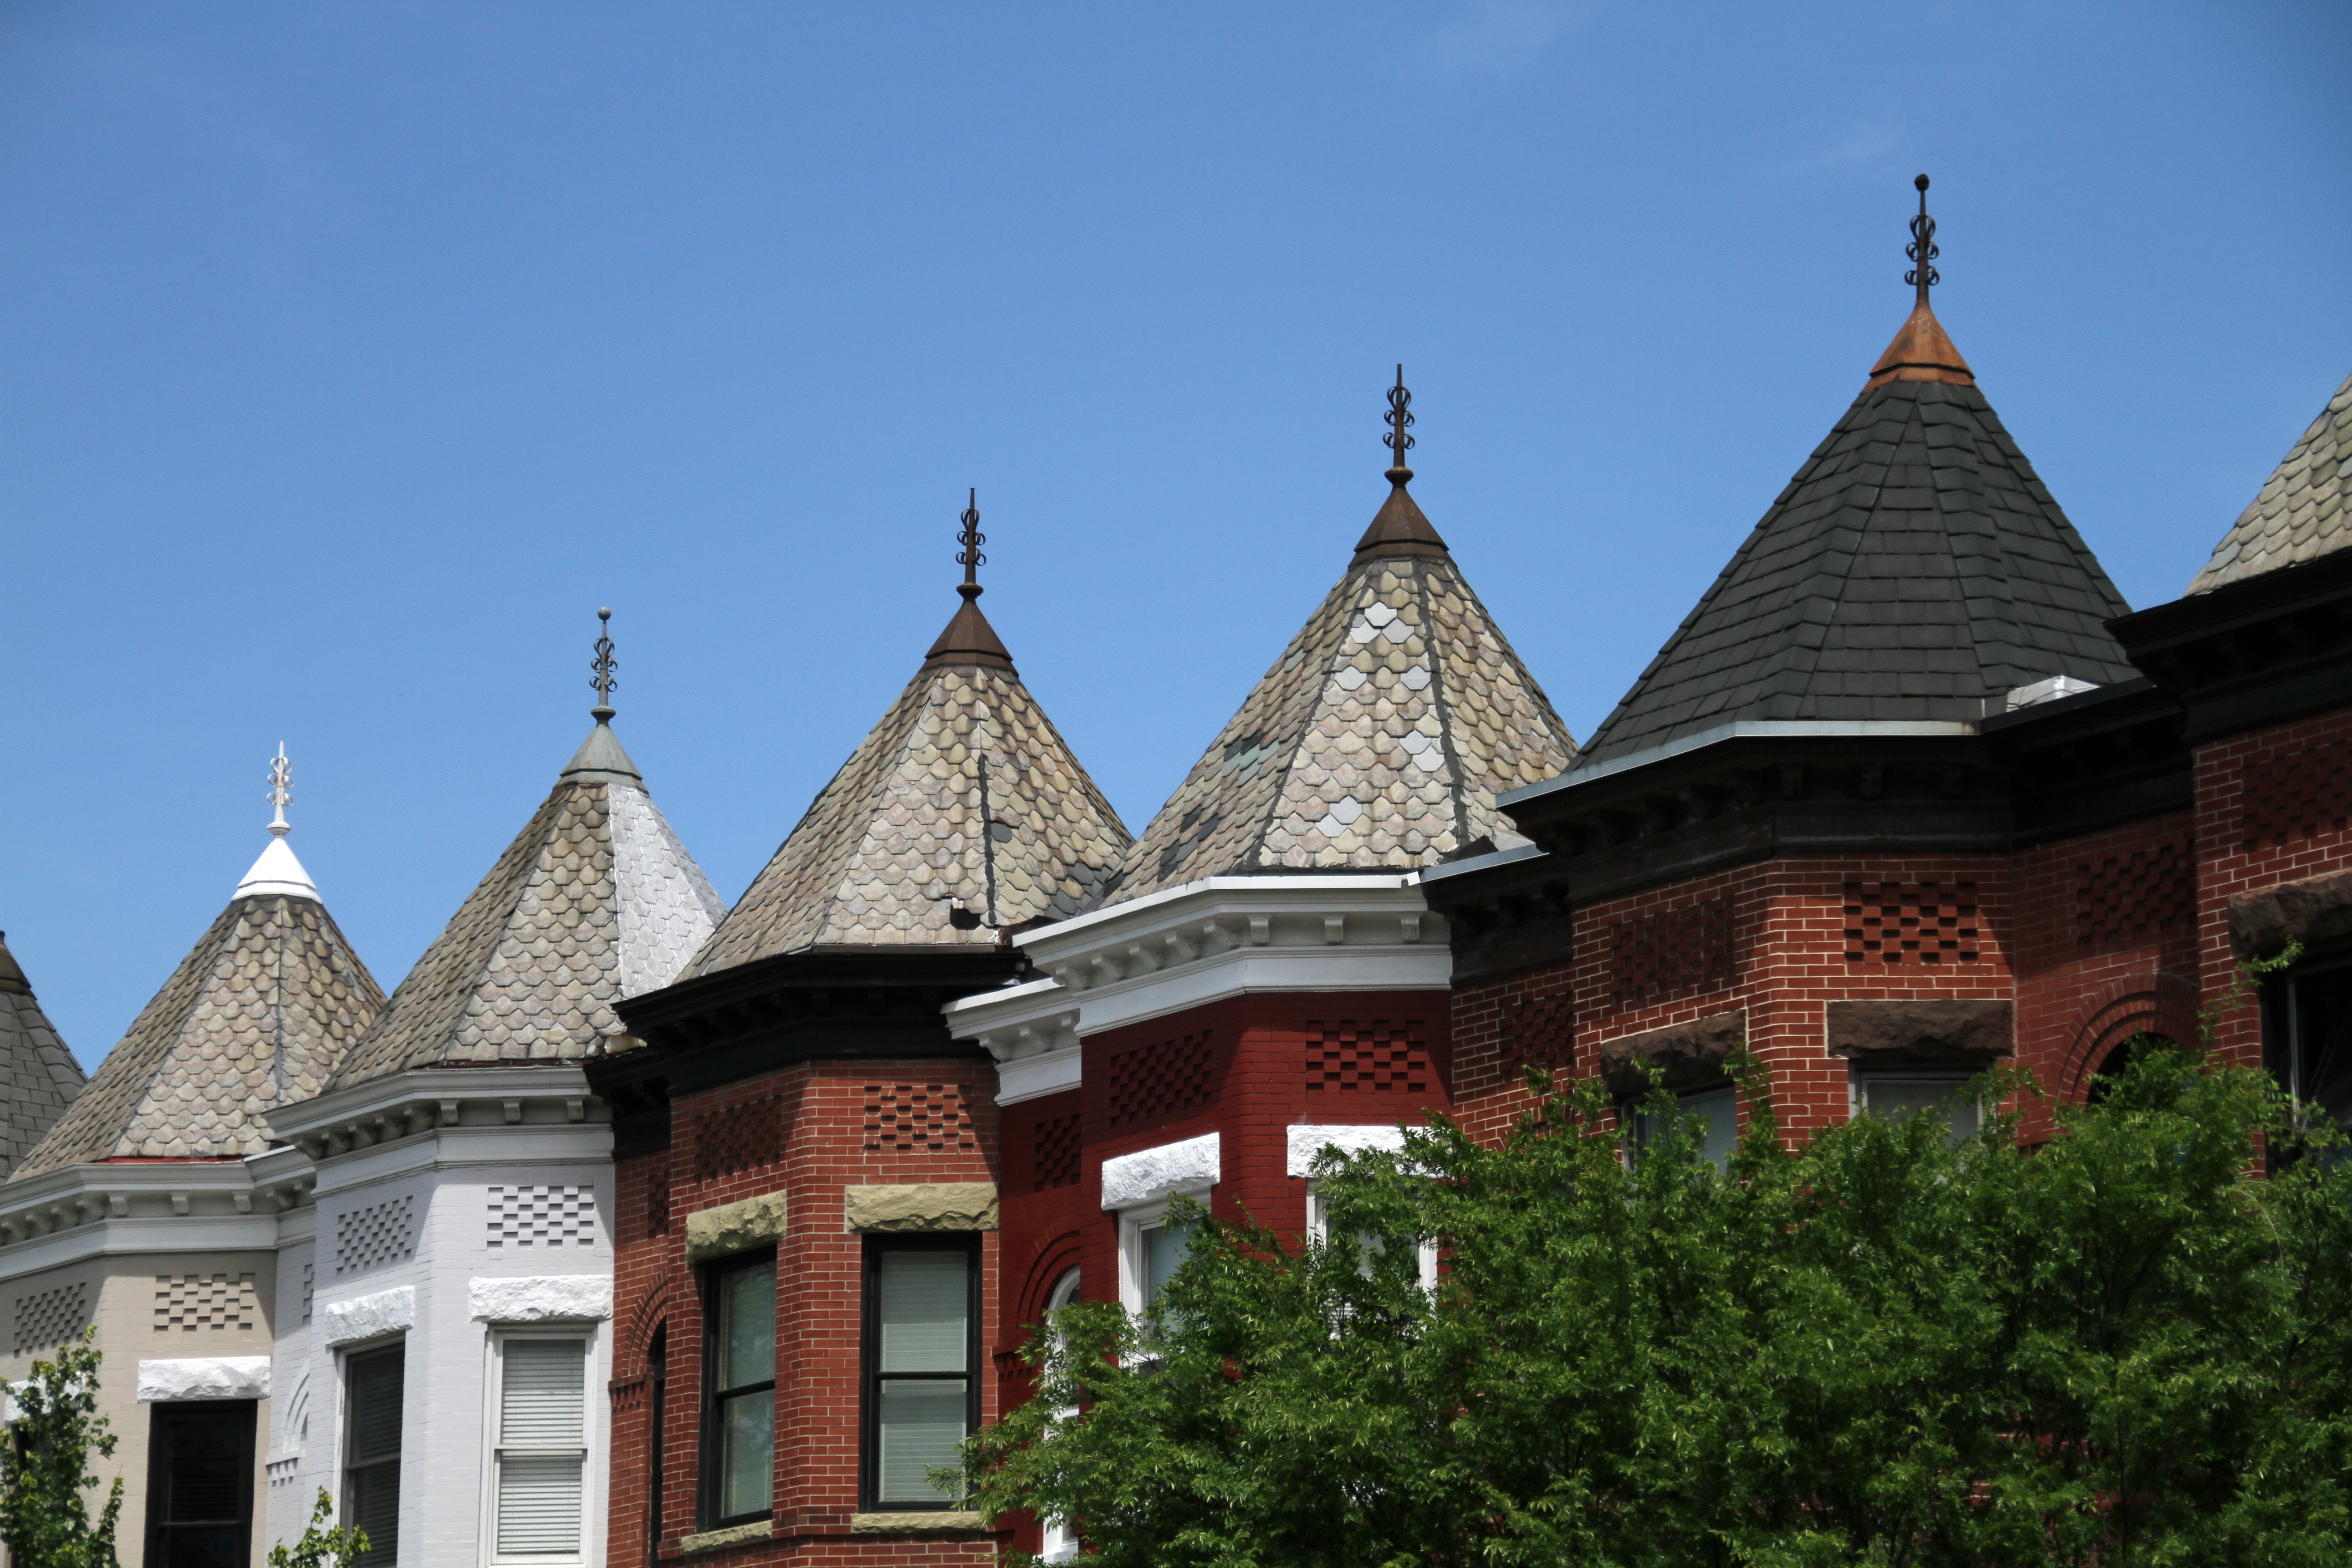
architecture, house, building, neighborhood, landmark, church, exterior, residential, tourism, place of worship, temple, estate, roofs, wat, washington dc, historic site